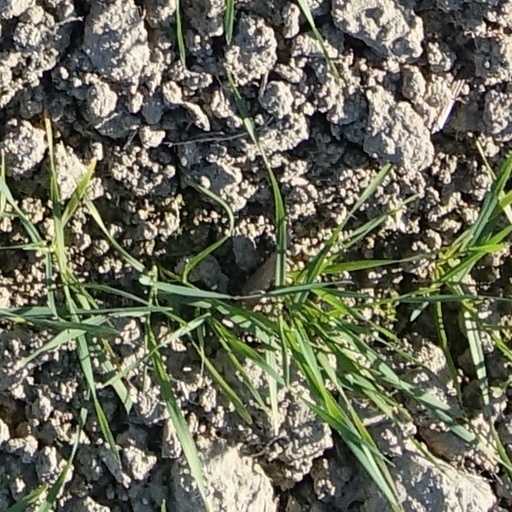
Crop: wheat